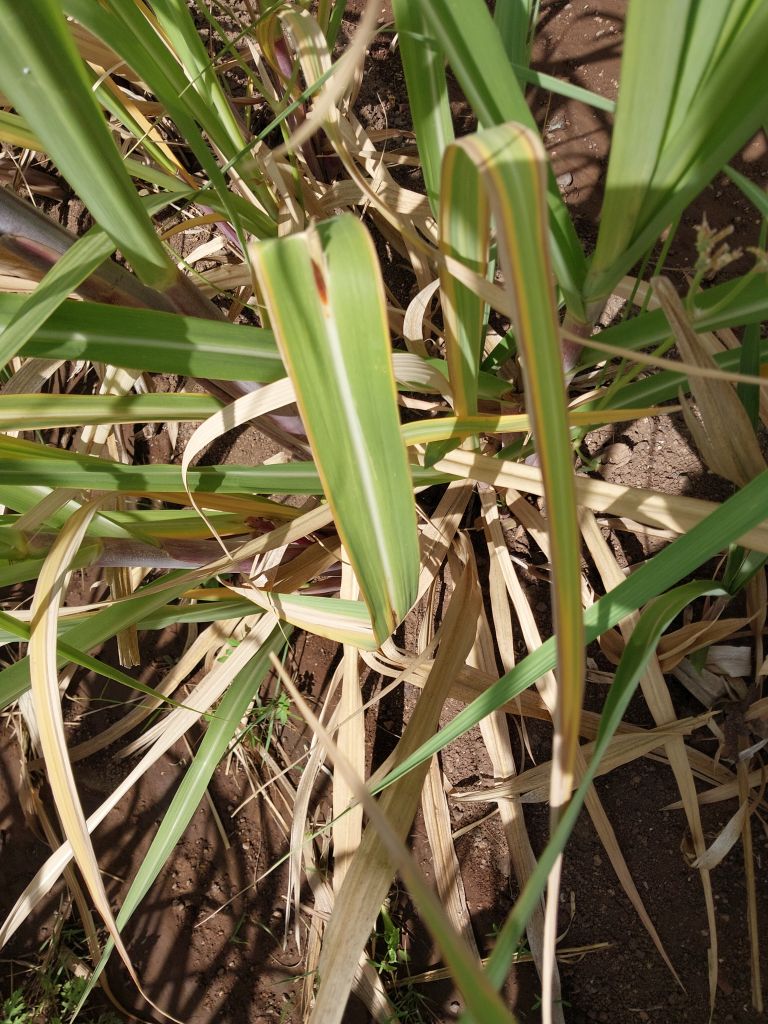
Label: Brown Spot